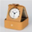
Label: clock